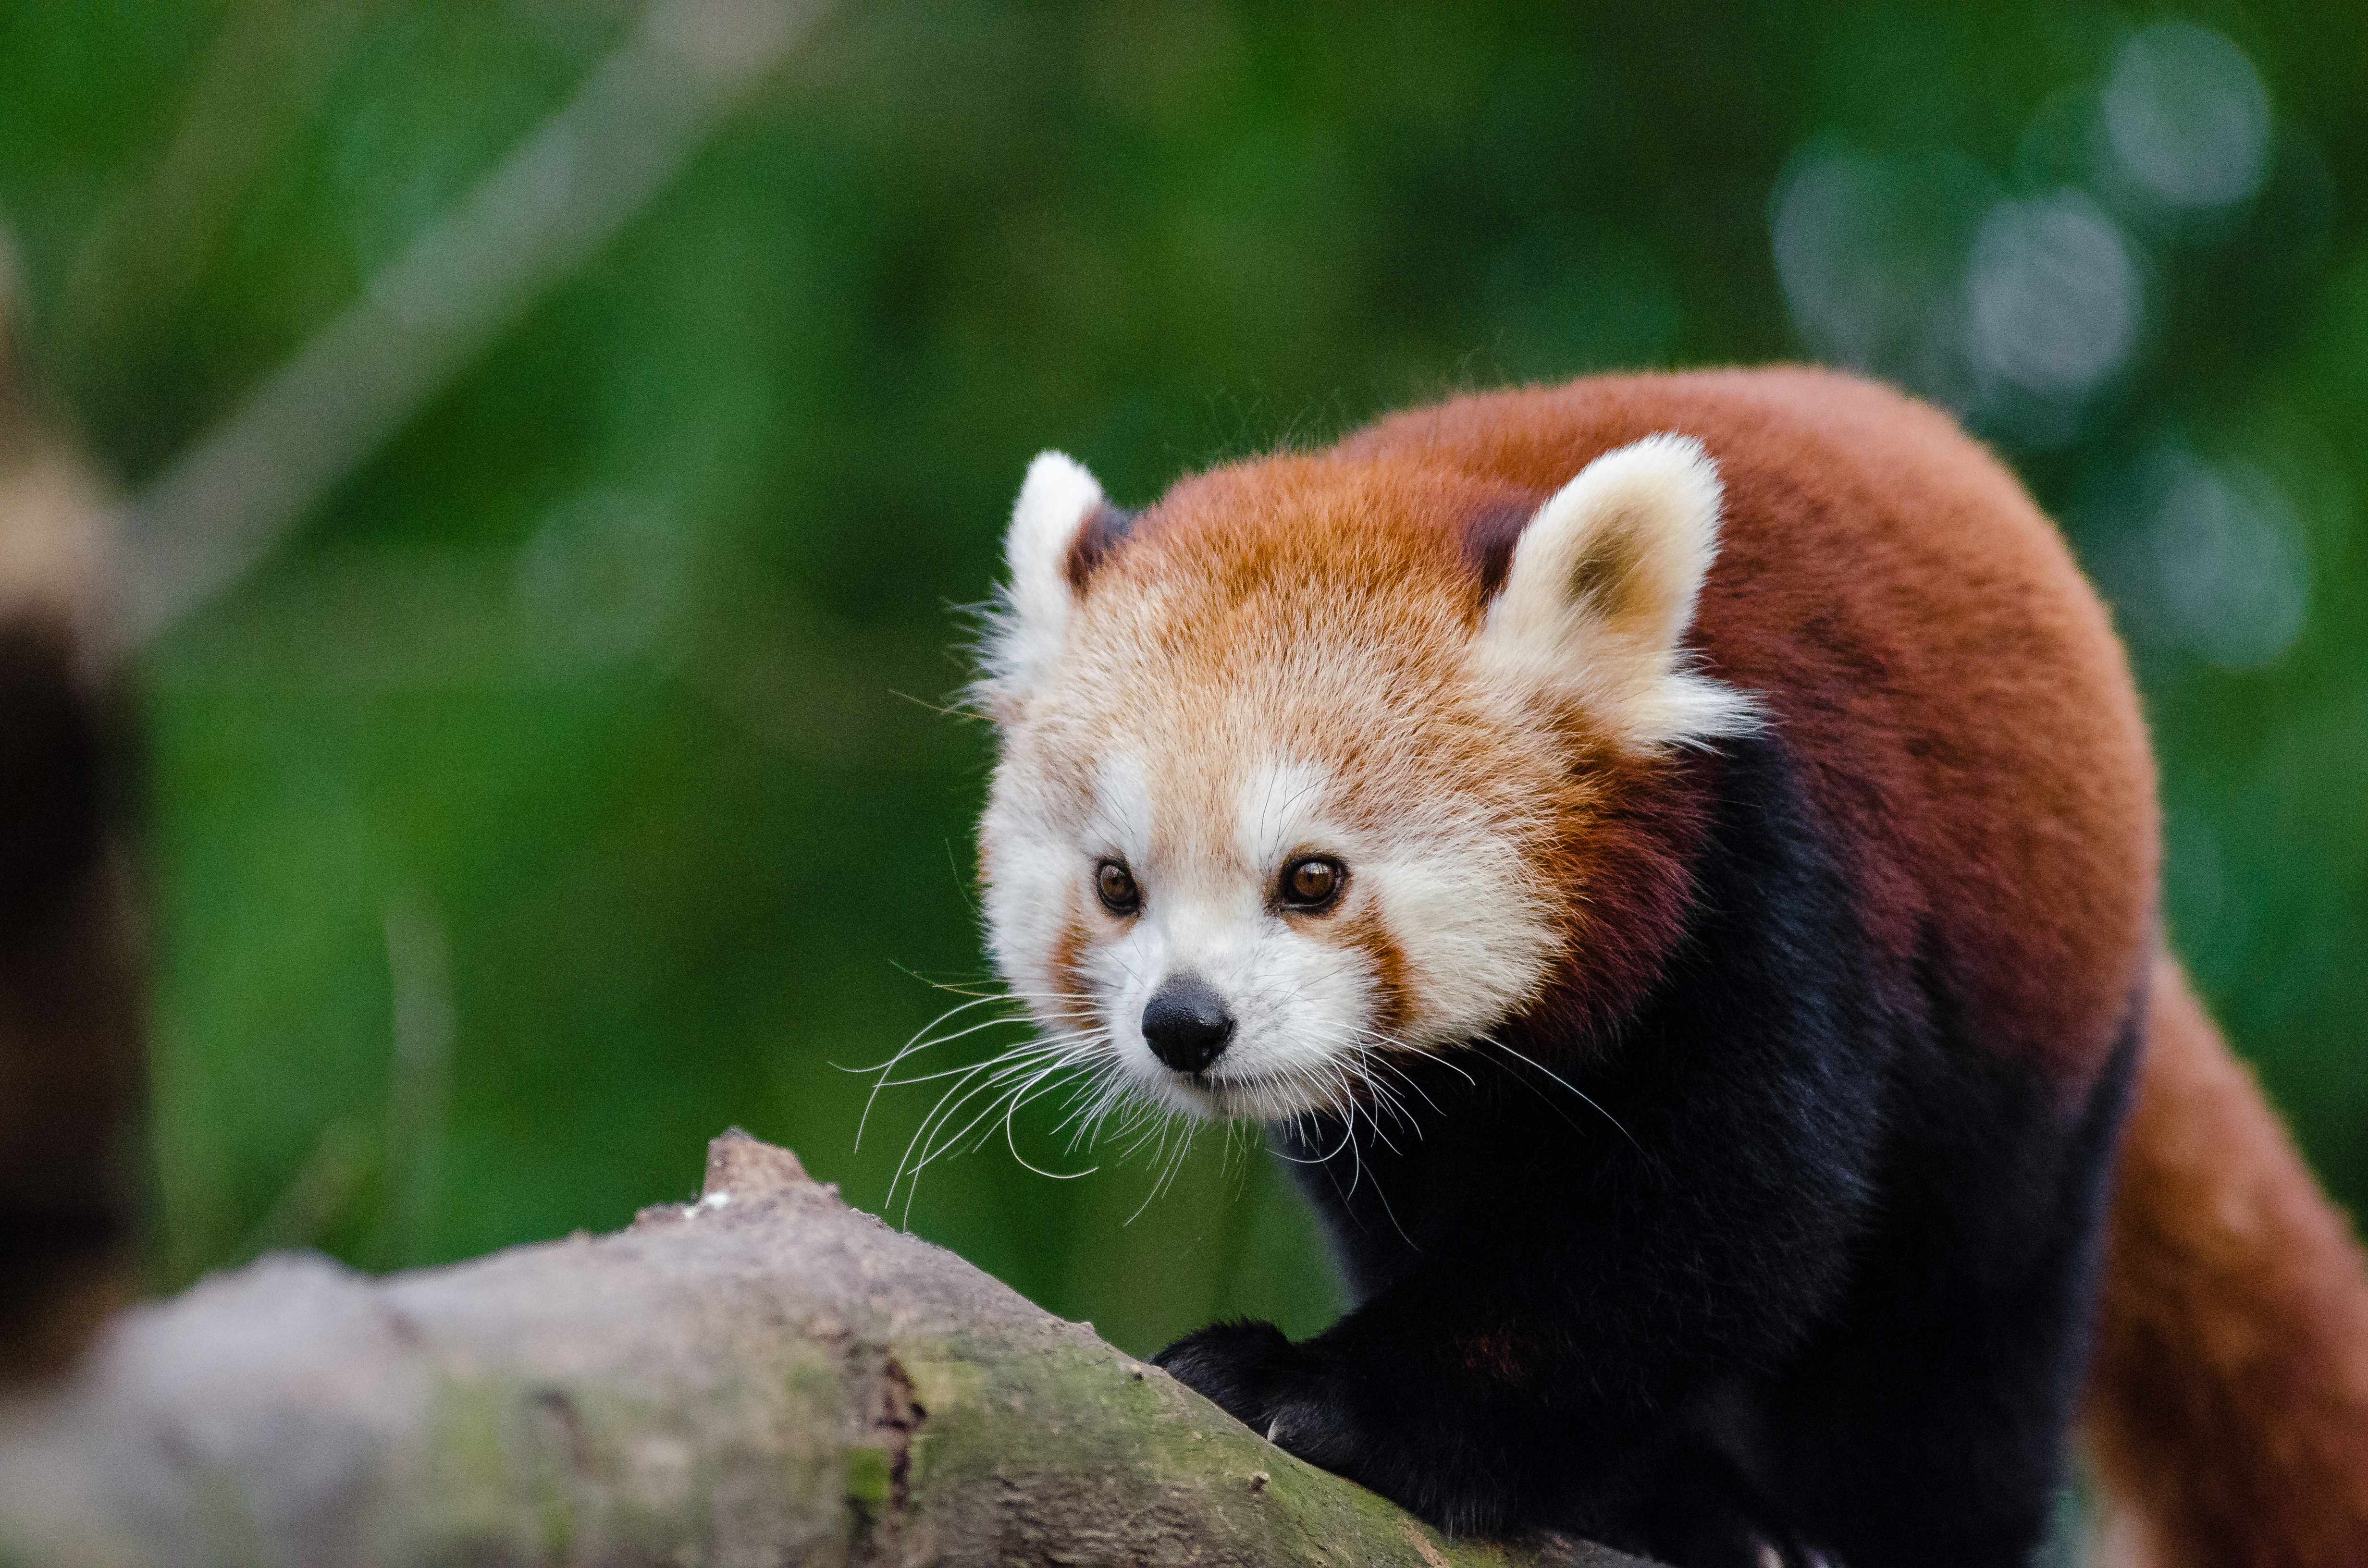
tree, nature, cold, winter, bokeh, vintage, sweet, feet, animal, cute, female, wildlife, zoo, fur, orange, young, green, high, red, foot, mammal, nikon, fauna, red panda, panda, 2015, face, nose, whiskers, paw, tail, animals, ears, endangered, vertebrate, germany, deutschland, natur, paws, tier, iso, fell, gesicht, baum, adorable, bamboo, d7000, roter, kleiner, niedlich, sues, suess, species, bedrohte, tierart, tierpark, weiblich, jungtier, jung, ohren, schwanz, nase, bedroht, ailurus, fulgens, mozilla, firefox, wochenende, weekend, kalt, gr n, sus